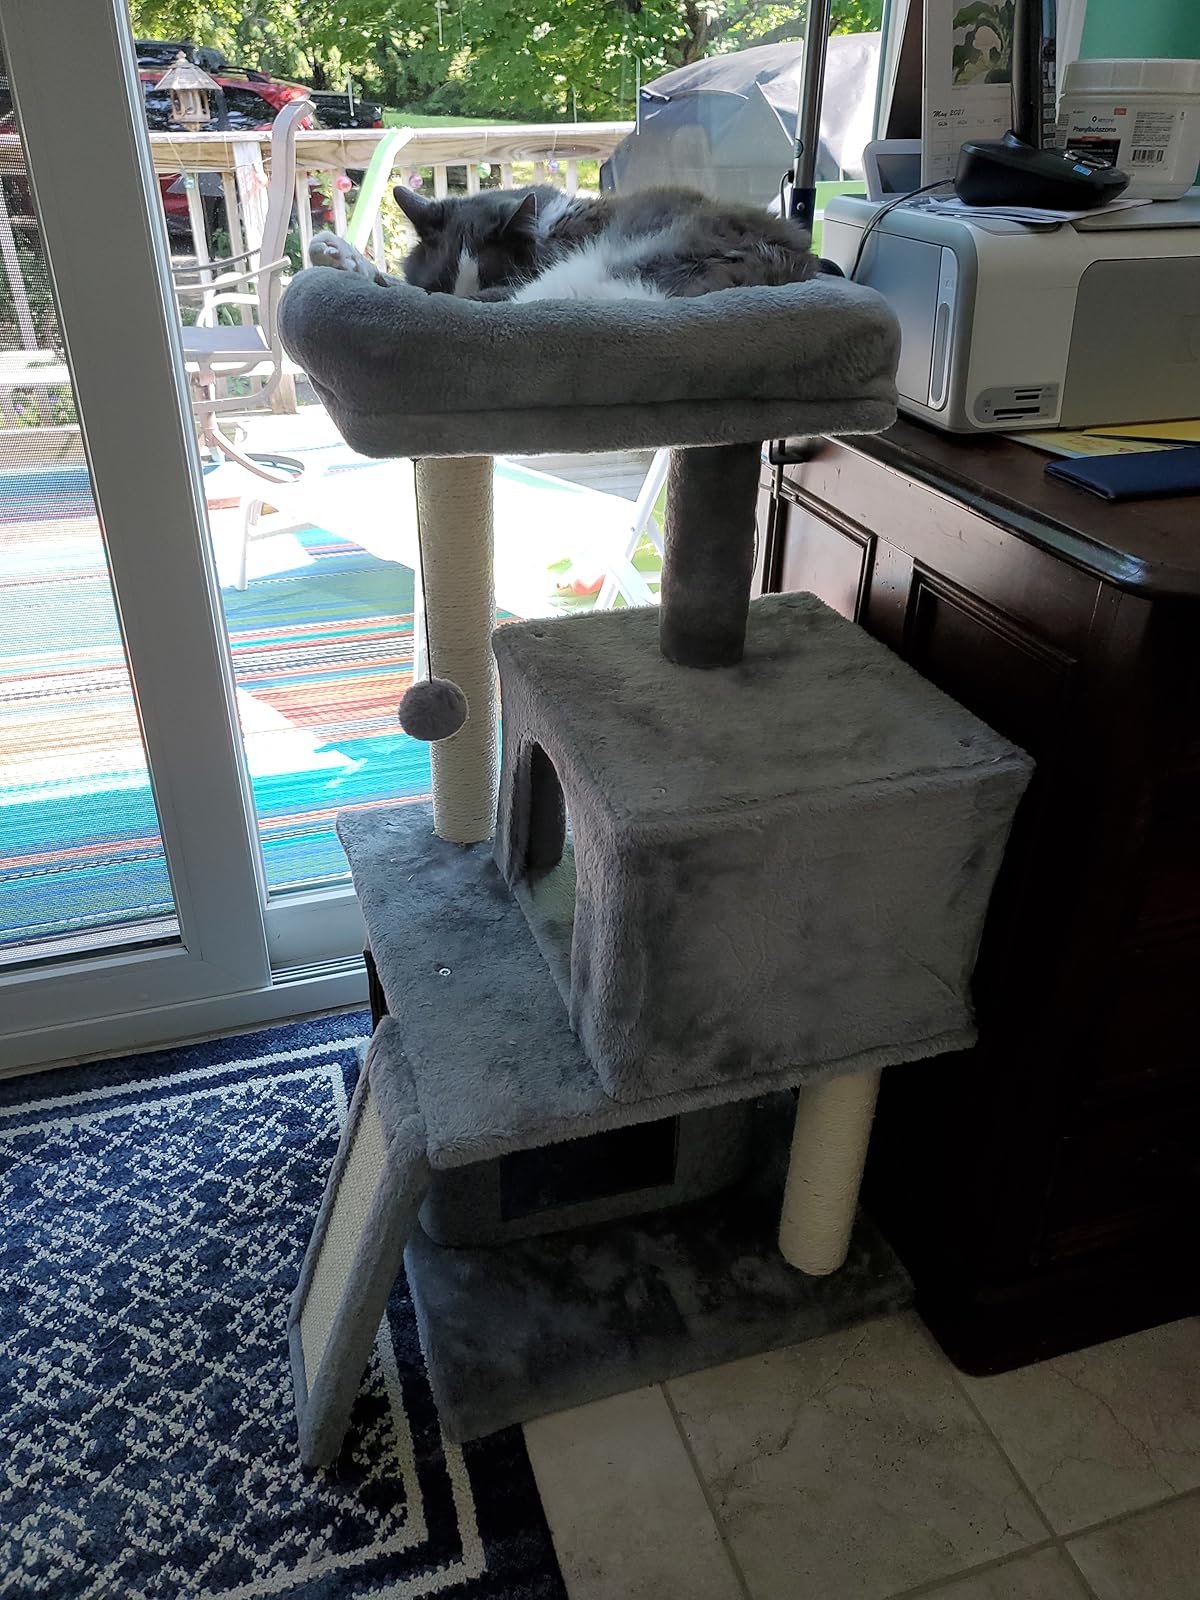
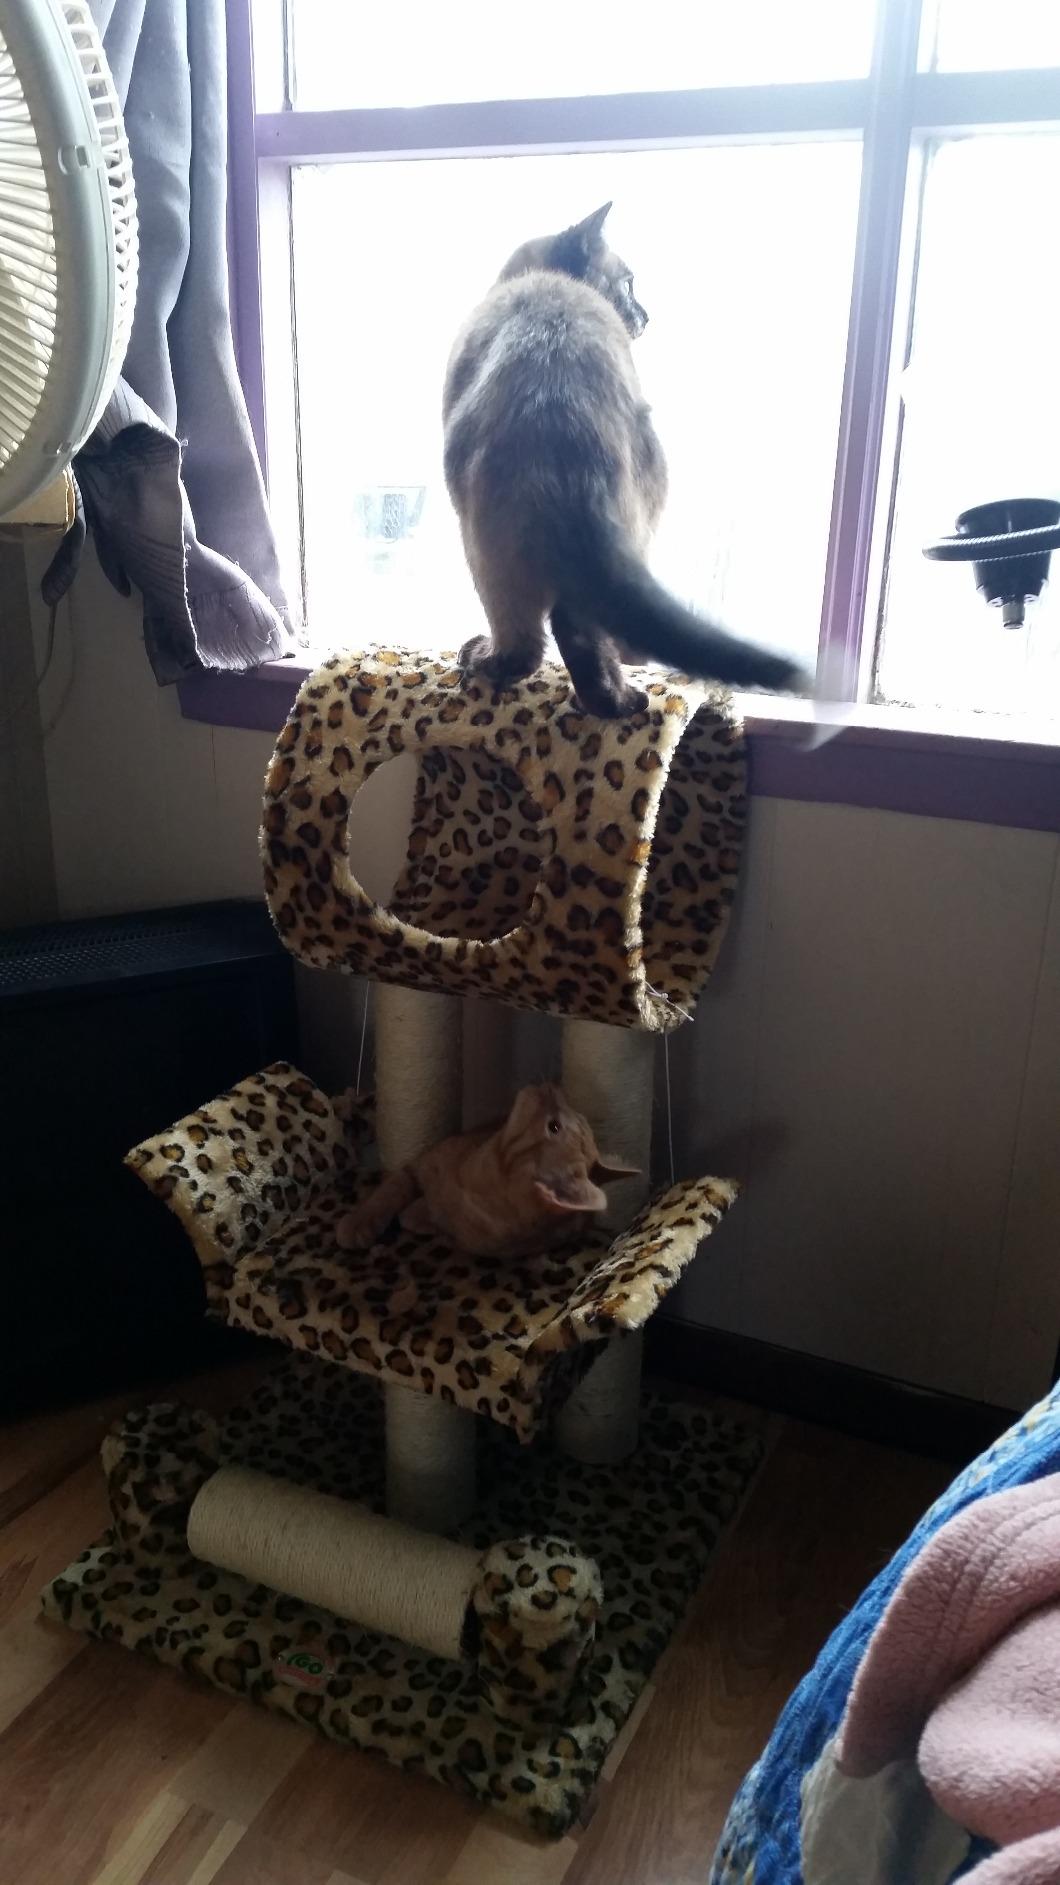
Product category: items_cat tree
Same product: no